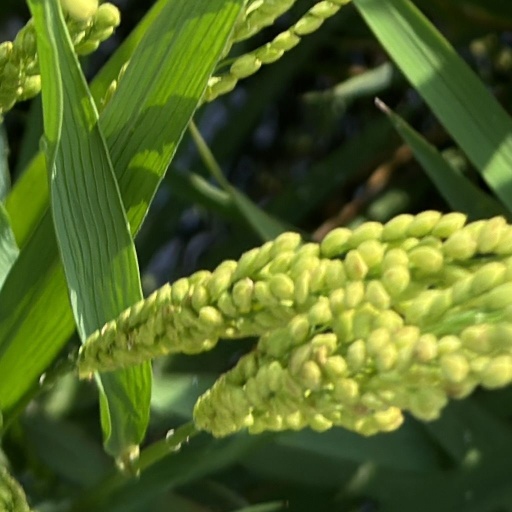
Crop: rice